Hans Bol

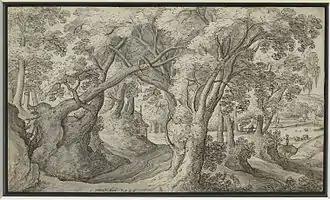
"Wooded landscape with buildings along a lake"

In the following years Bol designed several more series of the Four Seasons depicting the activities characteristic of each season. A complete series of designs for the Twelve Months (but missing the design of the frontispiece) is in the collection of the Museum Boijmans Van Beuningen. It was later engraved by Adriaen Collaert and then published by the publisher Hans van Luyck in 1581. This allowed his designs to be circulated widely and to exert a great influence on contemporary artists.